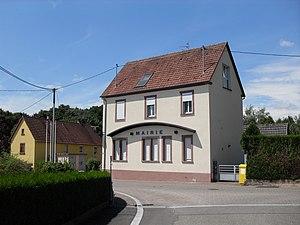
La mairie de Schirrhoffen
Schirrhoffen est une commune française située dans le département du Bas-Rhin, en région Grand Est.